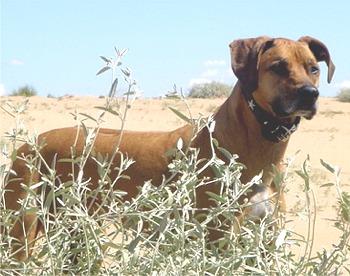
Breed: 230-n000080-Rhodesian_ridgeback